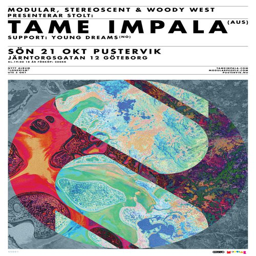
would be pretty cool as a poster !